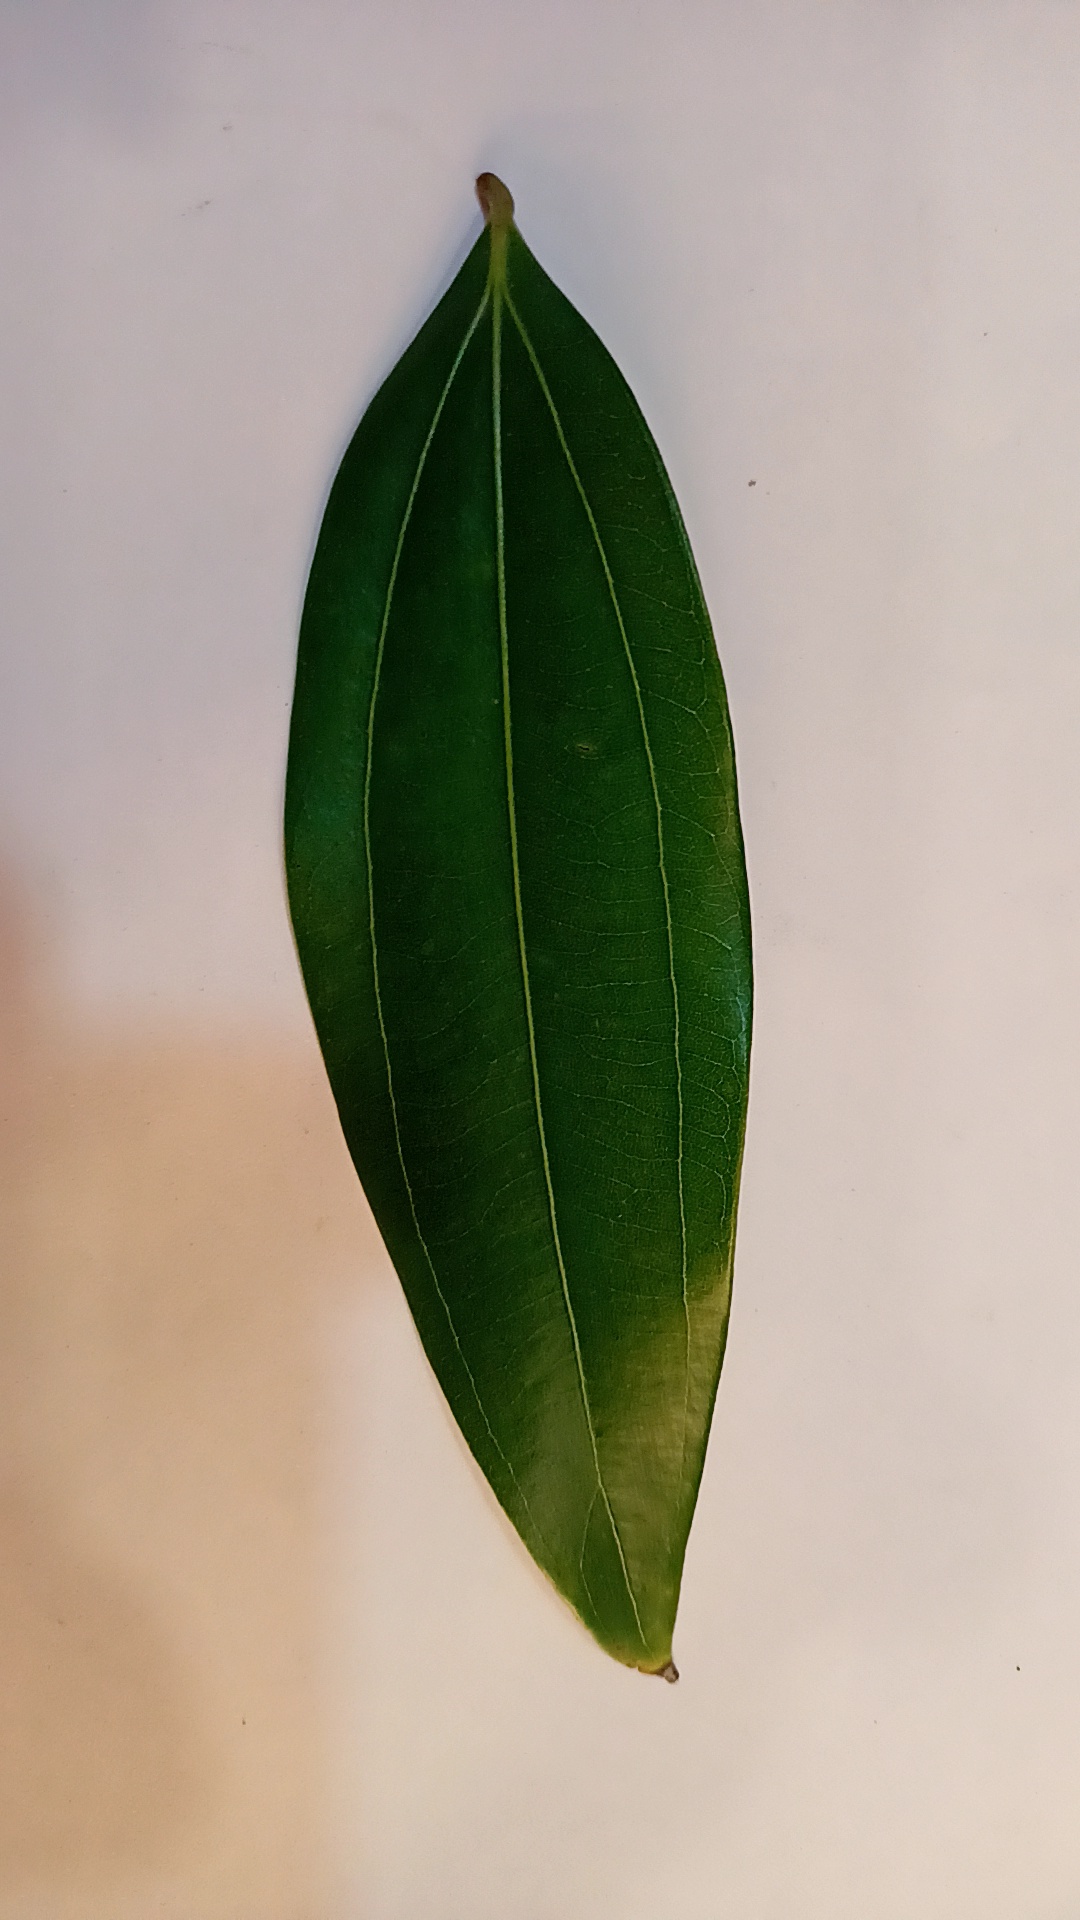
Label: Healthy